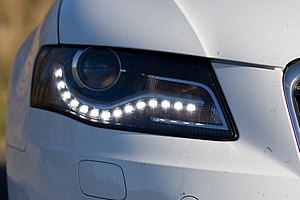
Kørelys
LED-kørelys på en Audi A4
Kørelys er små lamper, som er monteret ved siden af blinklysene på en bil eller andet køretøj, og som oftest har hvidt eller gult glas. Det kan bruges i dagtimerne i stedet for nærlys. Kørelyset har ikke stærkt lys og må derfor ikke bruges som erstatning for nærlys i mørke eller tåge. I øjeblikket bliver såkaldte LED-kørelys, dvs. lysdiodekørelys, mere almindelige.